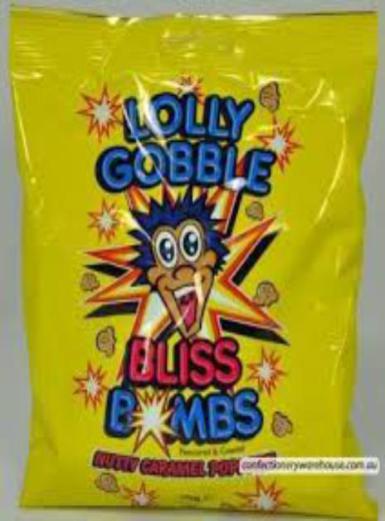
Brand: lolly gobble bliss
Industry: Food